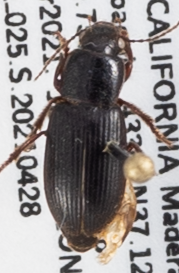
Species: Dicheirus piceus
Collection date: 2021-04-28
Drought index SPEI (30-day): -1.85
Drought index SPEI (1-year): -1.69
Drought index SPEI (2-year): -1.69